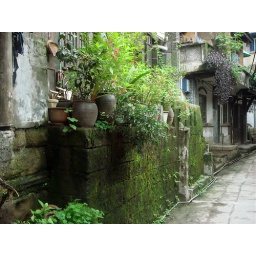
Garden wall in Ci Qi Kou an old street in Chongqing, China